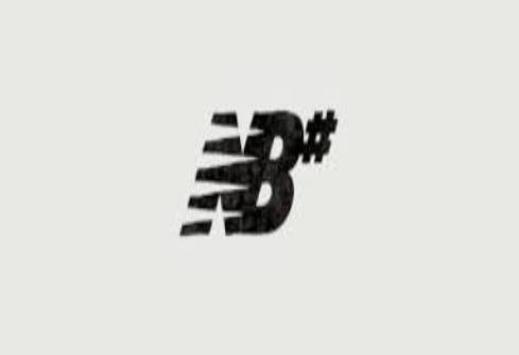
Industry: Clothes